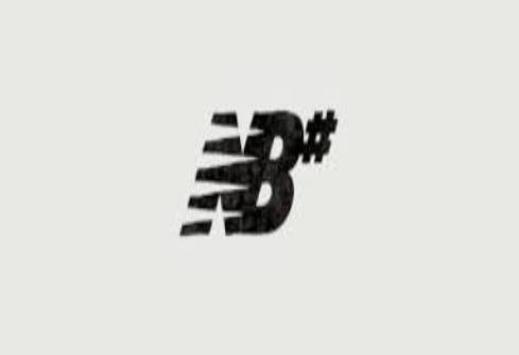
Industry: Clothes